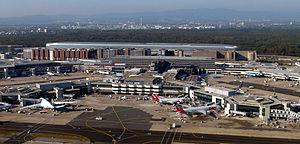
Voici une liste des aéroports les plus fréquentés d'Allemagne.